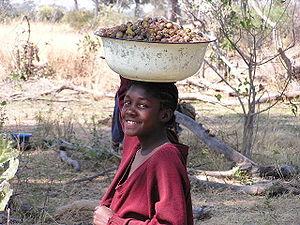
Une brouette est un contenant mobile, porté sur une ou plusieurs roues, muni de deux brancards pour le transport humain de petites charges, généralement sur de courtes distances.
La culture du Botswana, pays enclavé d'Afrique australe, désigne d'abord les pratiques culturelles observables de ses 2 300 000 d'habitants.